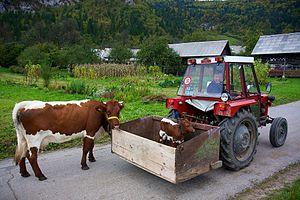
La cikasto govedo est une race bovine slovène. Elle est aussi nommée cika cattle à l'international.